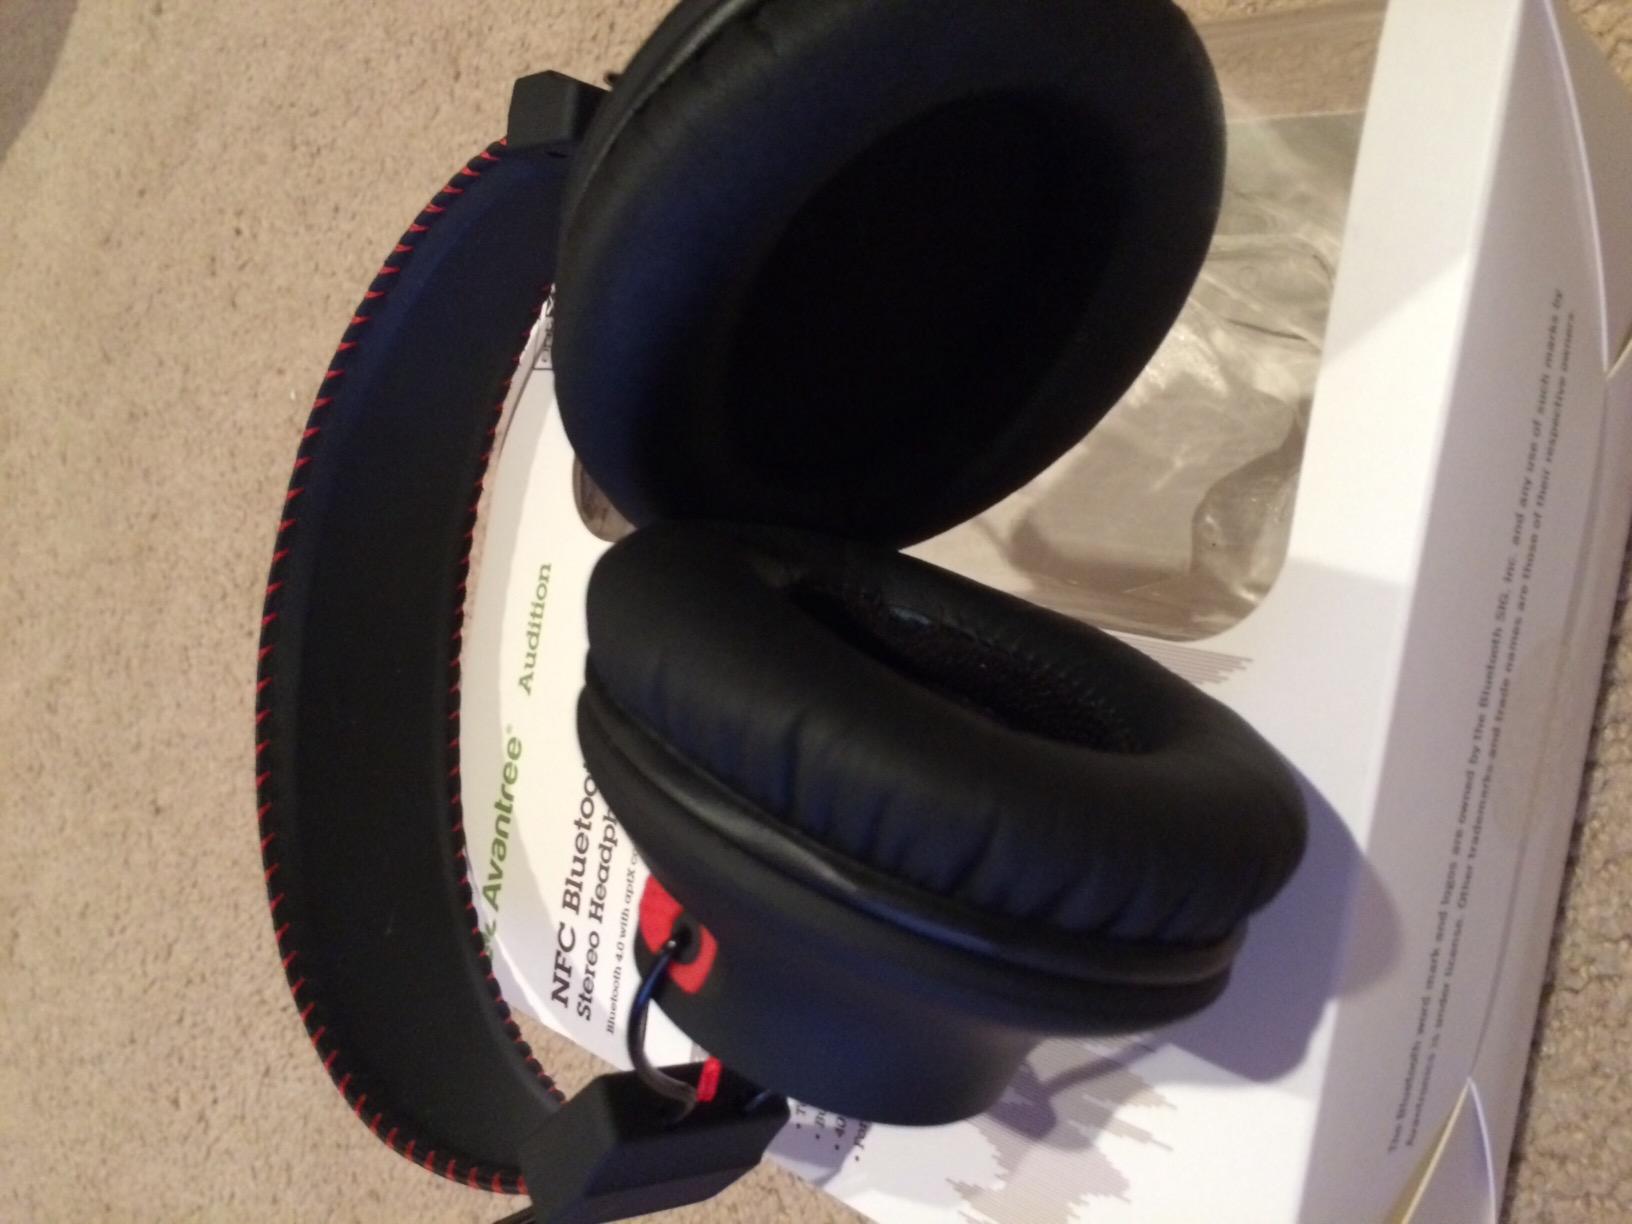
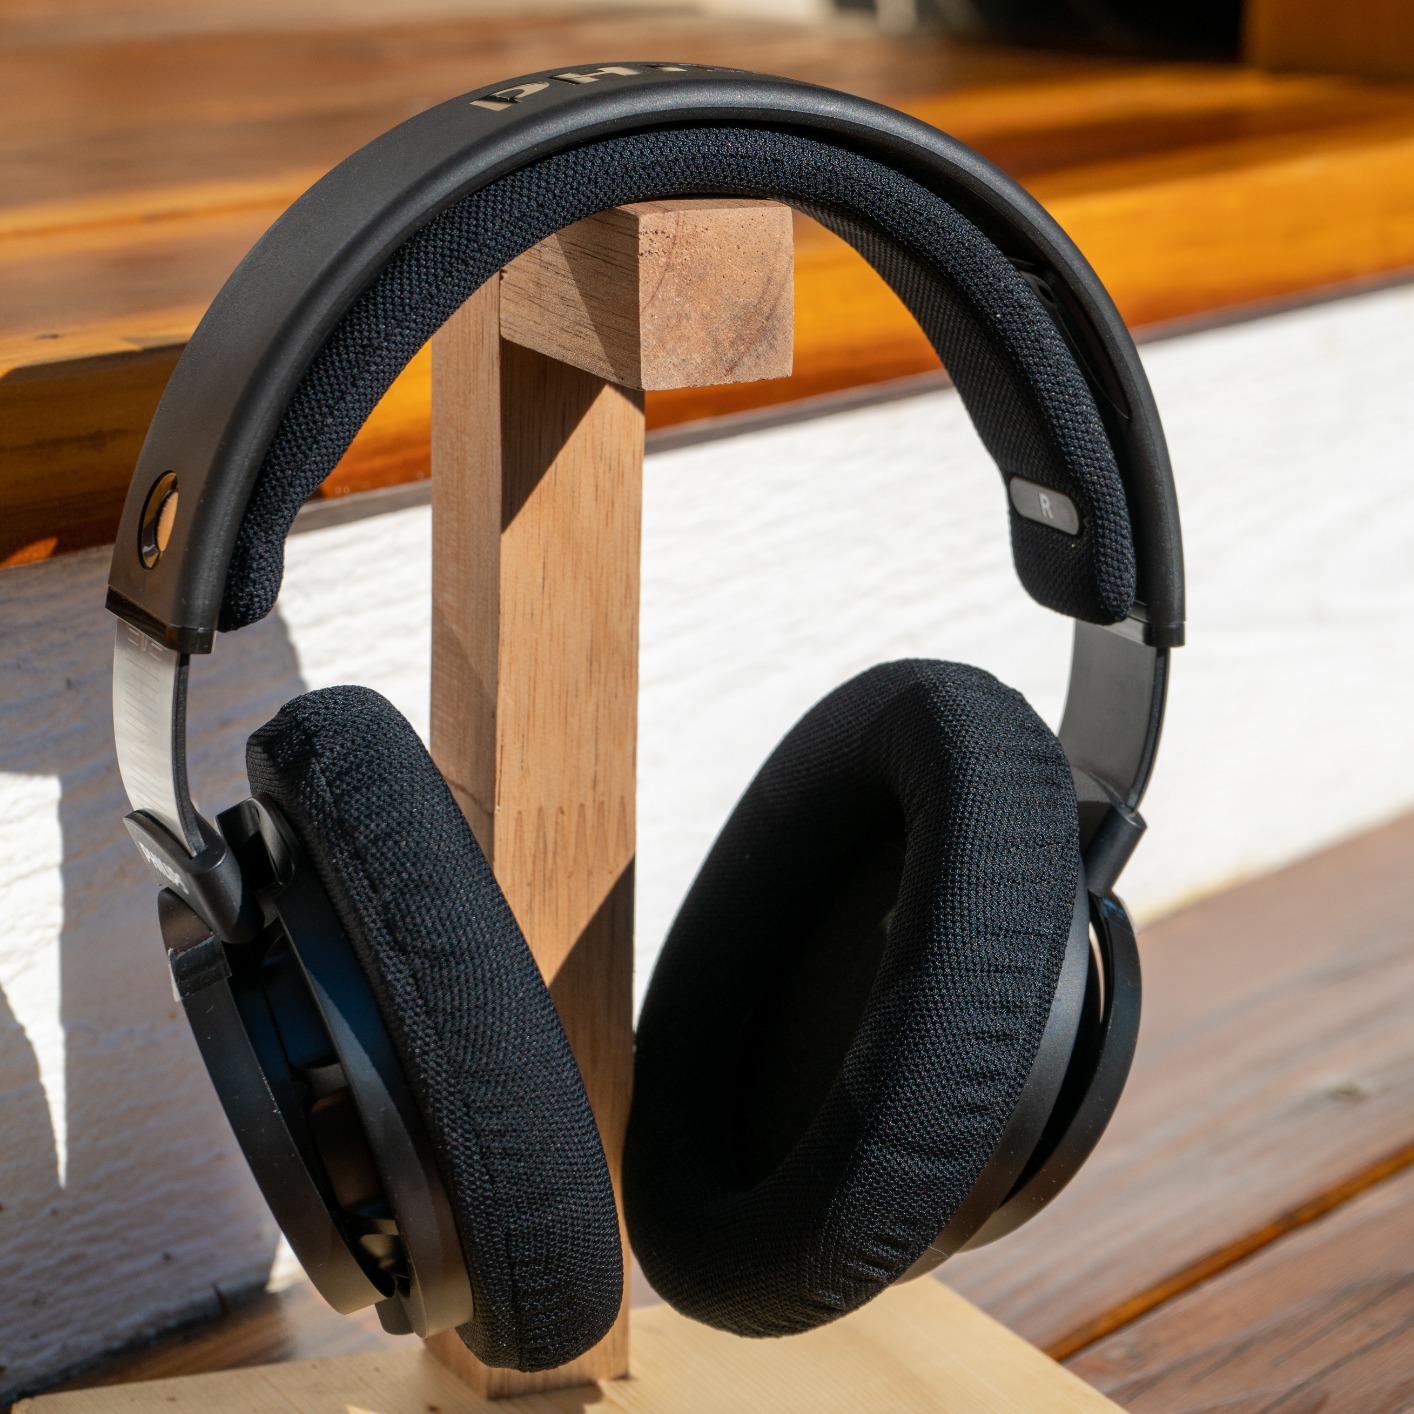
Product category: headphones
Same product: no